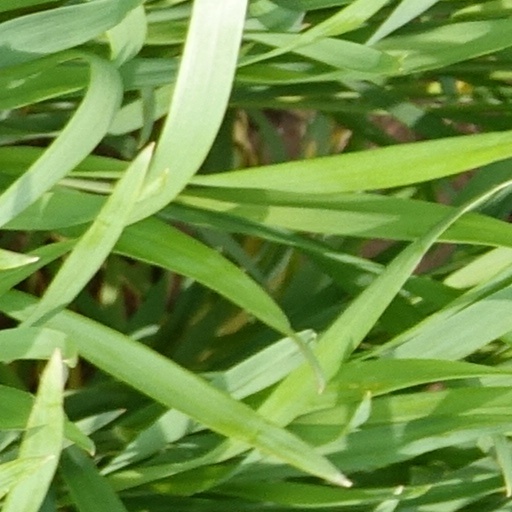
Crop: wheat